Wilderness Act

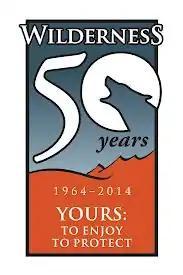
The goal of Wilderness50 is to raise awareness of wilderness during the celebration of its 50th anniversary.

The pioneering research and advocacy work of Margaret and Olaus Murie and Celia Hunter, along with the Alaska Conservation Society, was crucial to the passage of the Wilderness Act, and to the creation of the Arctic National Wildlife Refuge. Margaret Murie testified passionately before Congress in favor of the Wilderness Act. Margaret worked with Wilderness Society staffer Howard Zahniser, author of the bill, to promote passage of the act, and she attended the signing ceremony.